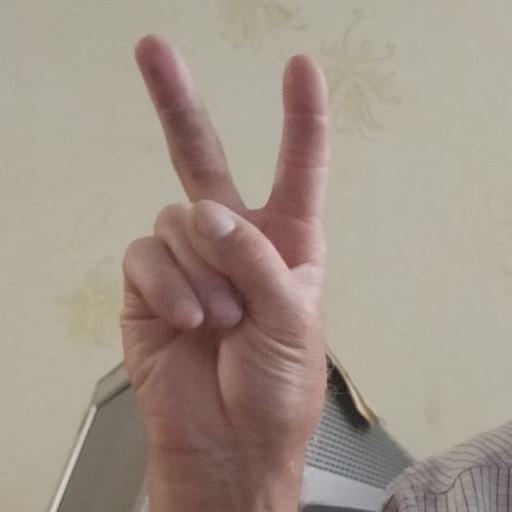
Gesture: peace